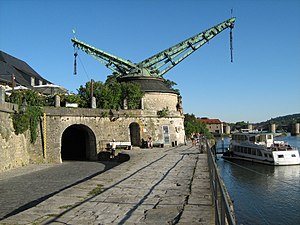
Würzburg / Alter Kranen
Alter Kranen ved Main
Den gamle kran ved floden Main i Würzburg, Bayern. August 2007.
Würzburg er en by ved floden Main i Franken i den tyske delstat Bayern. Den er sæde for Regierungsbezirk Unterfranken. Byen har godt 127.880 indbyggere og er den 5. største i fristaten Bayern.